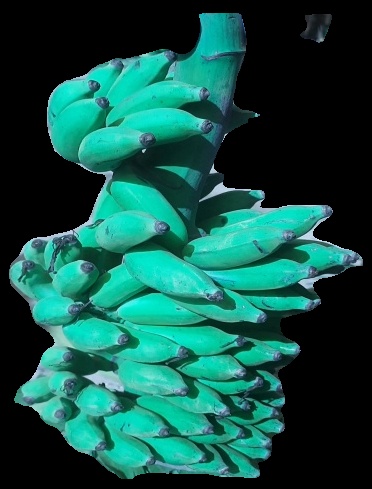
Variety: elakki-bale
Grade: grade3